Royal Pawn (Denmark)

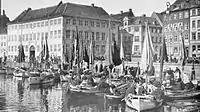
The Total Pawn viewed from Gammel Strand in 1907

In 1935, Assistenshuset achieved a "de facto" monopoly on pawnbroking. In 1961, Assistenshuset's head office moved to Svanevej in Nørrebro and its nine branch offices closed. Assistenshuset closed in 1975.